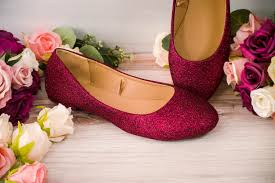
Label: Ballet Flat